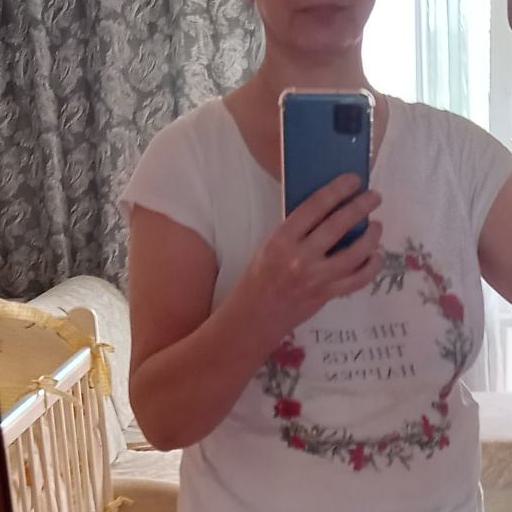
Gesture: no_gesture